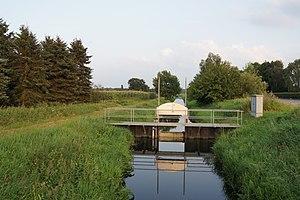
Hambourg (Kirchwerder), Allemagne: Watringue: Südlicher Kirchwerder Sammelgraben